WrestleMania XV

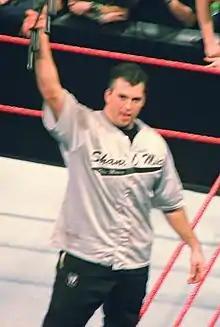
Shane McMahon defended the European Championship

After The Rock won his "I Quit" match against Mankind at the Royal Rumble by playing a recording of his voice, Triple H demanded an I Quit match of his own, but as he was about to put Rock through the announcers table, The Corporation came to the ring and Kane held his manager/girlfriend Chyna hostage, demanding that he quit the match. As soon as the match was over, Chyna low blowed Triple H and revealed her alliances with The Corporation, promising a Valentine's Day present at the subsequent pay-per-view. Despite almost having the match won, Triple H suffered at the hands of an interfering Shane McMahon and illegal man Kane's chokeslam. Triple H took revenge on the February 22 "Raw Is War" by interfering in X-Pac's (Sean Waltman) match with Chyna, causing her to lose. Chyna called Triple H out on March 8, but before they could fight, Kane came to the ring. Chyna held up Triple H as Kane shot a fireball at him, though he would duck out of the way causing (kayfabe) severe retinal damage to Chyna. Despite not receiving any damage, Triple H maintained that the fireball was meant for him, an insult he took personally and an intended injury he wanted to return at WrestleMania. On March 22, Kane prepared to have a match against Goldust, but as he threw off his entrance robes and wig, it turned out he was Triple H holding a flamethrower, shooting flames in Kane's face. Meanwhile, X-Pac, who had altercations with Shane McMahon prior to the February event, was frustrated with Shane's interference in the match and goaded into putting his European Championship on the line in a tag-team match with Triple H against Kane and Shane, which Shane won thanks to Triple H being distracted by Chyna. With Shane claiming himself to be a fighting champion, he agreed to a rematch at WrestleMania, but regularly interfered in X-Pac's matches up until that point, culminating in a Greenwich Street Fight on March 22 that ended in a no-contest when the Mean Street Posse ambushed X-Pac and drove off with Shane in their car.